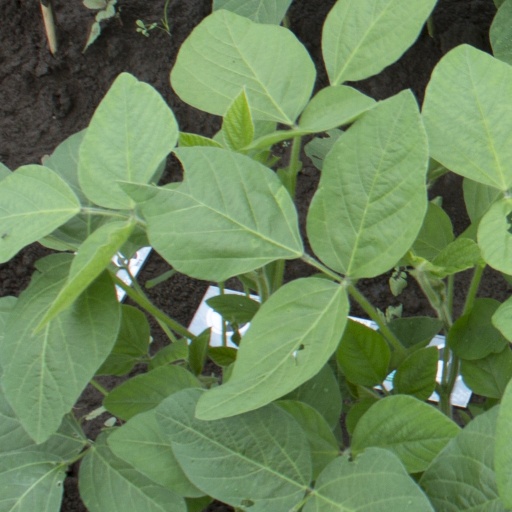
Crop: soybean